Baranagore Ramakrishna Mission Ashrama High School

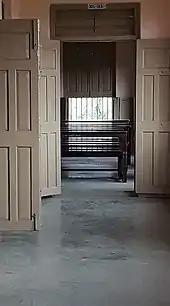
Corridor of secondary section building of school

After a prolonged yet rigorous effort of 42 years, this institution has been elevated to the Higher Secondary level in 2018 and education is being imparted through Bengali and English medium in this section. The first batch of Higher Secondary has come out of the school with flying colours in the pandemic-hit year of 2020.